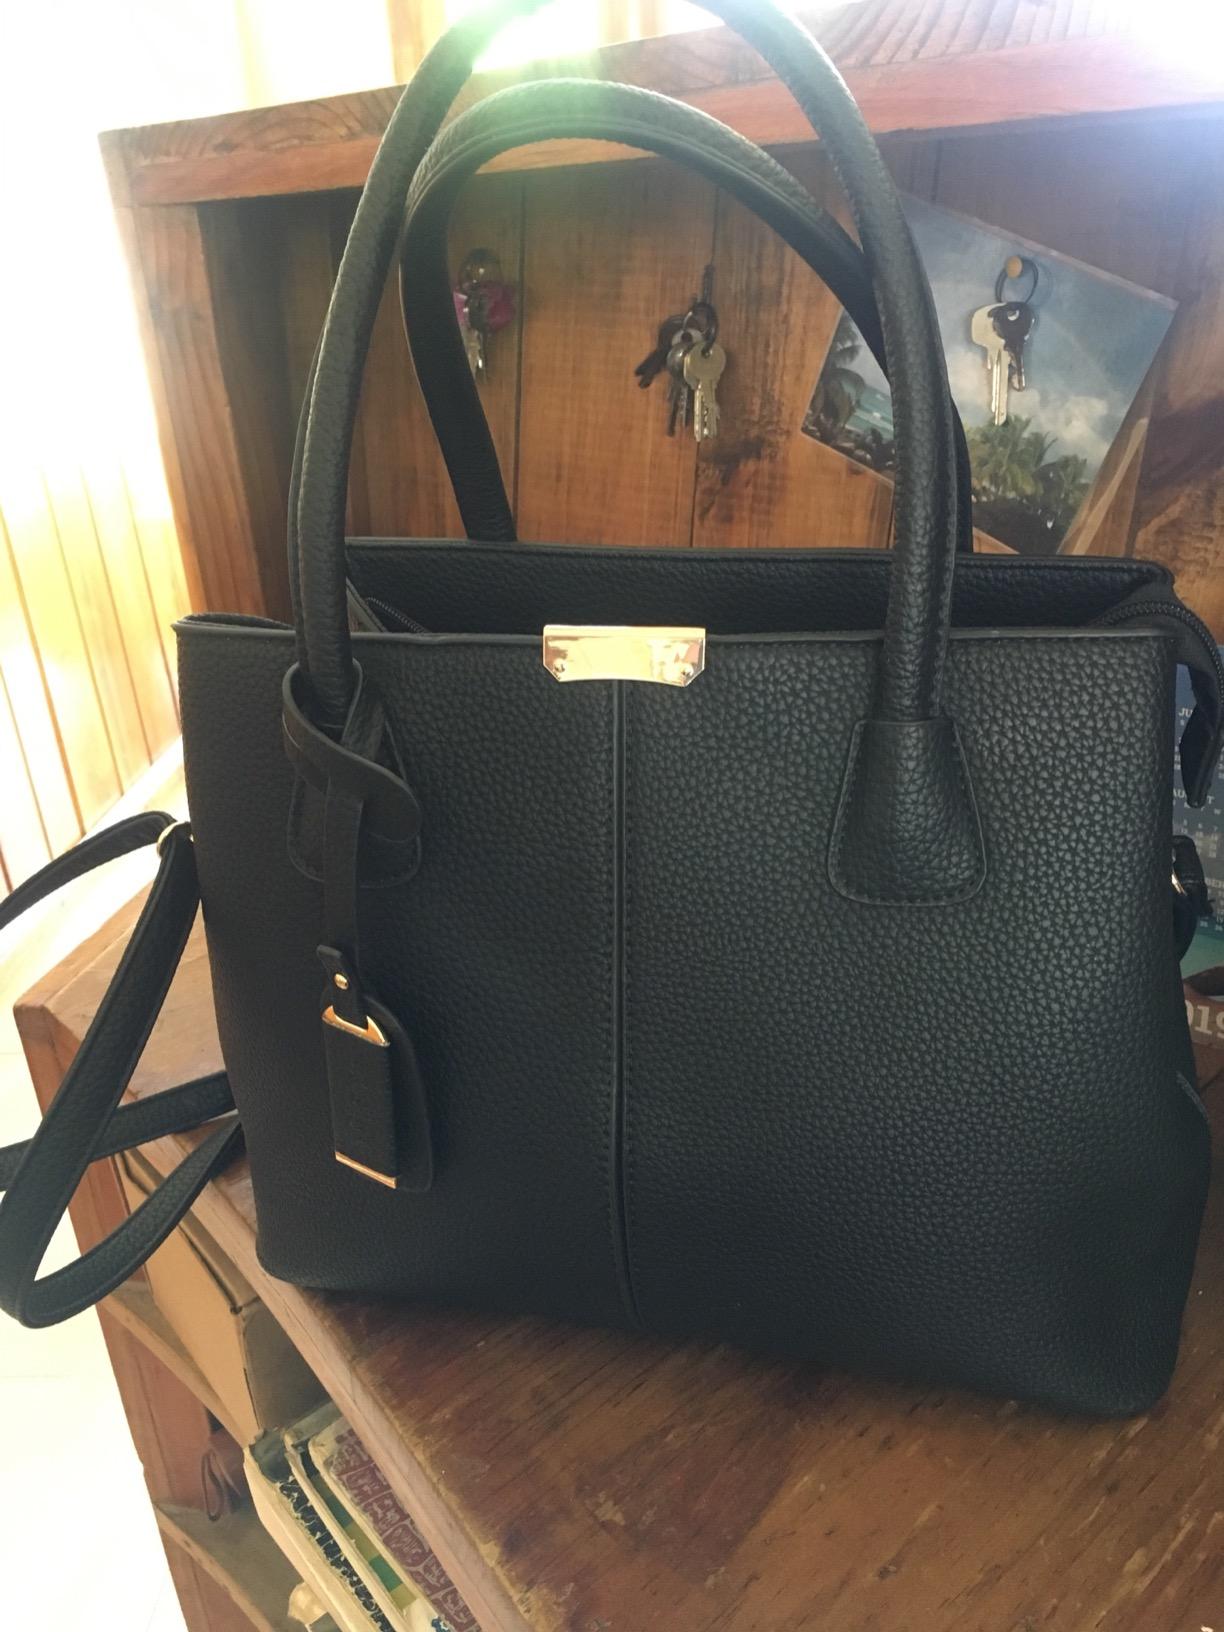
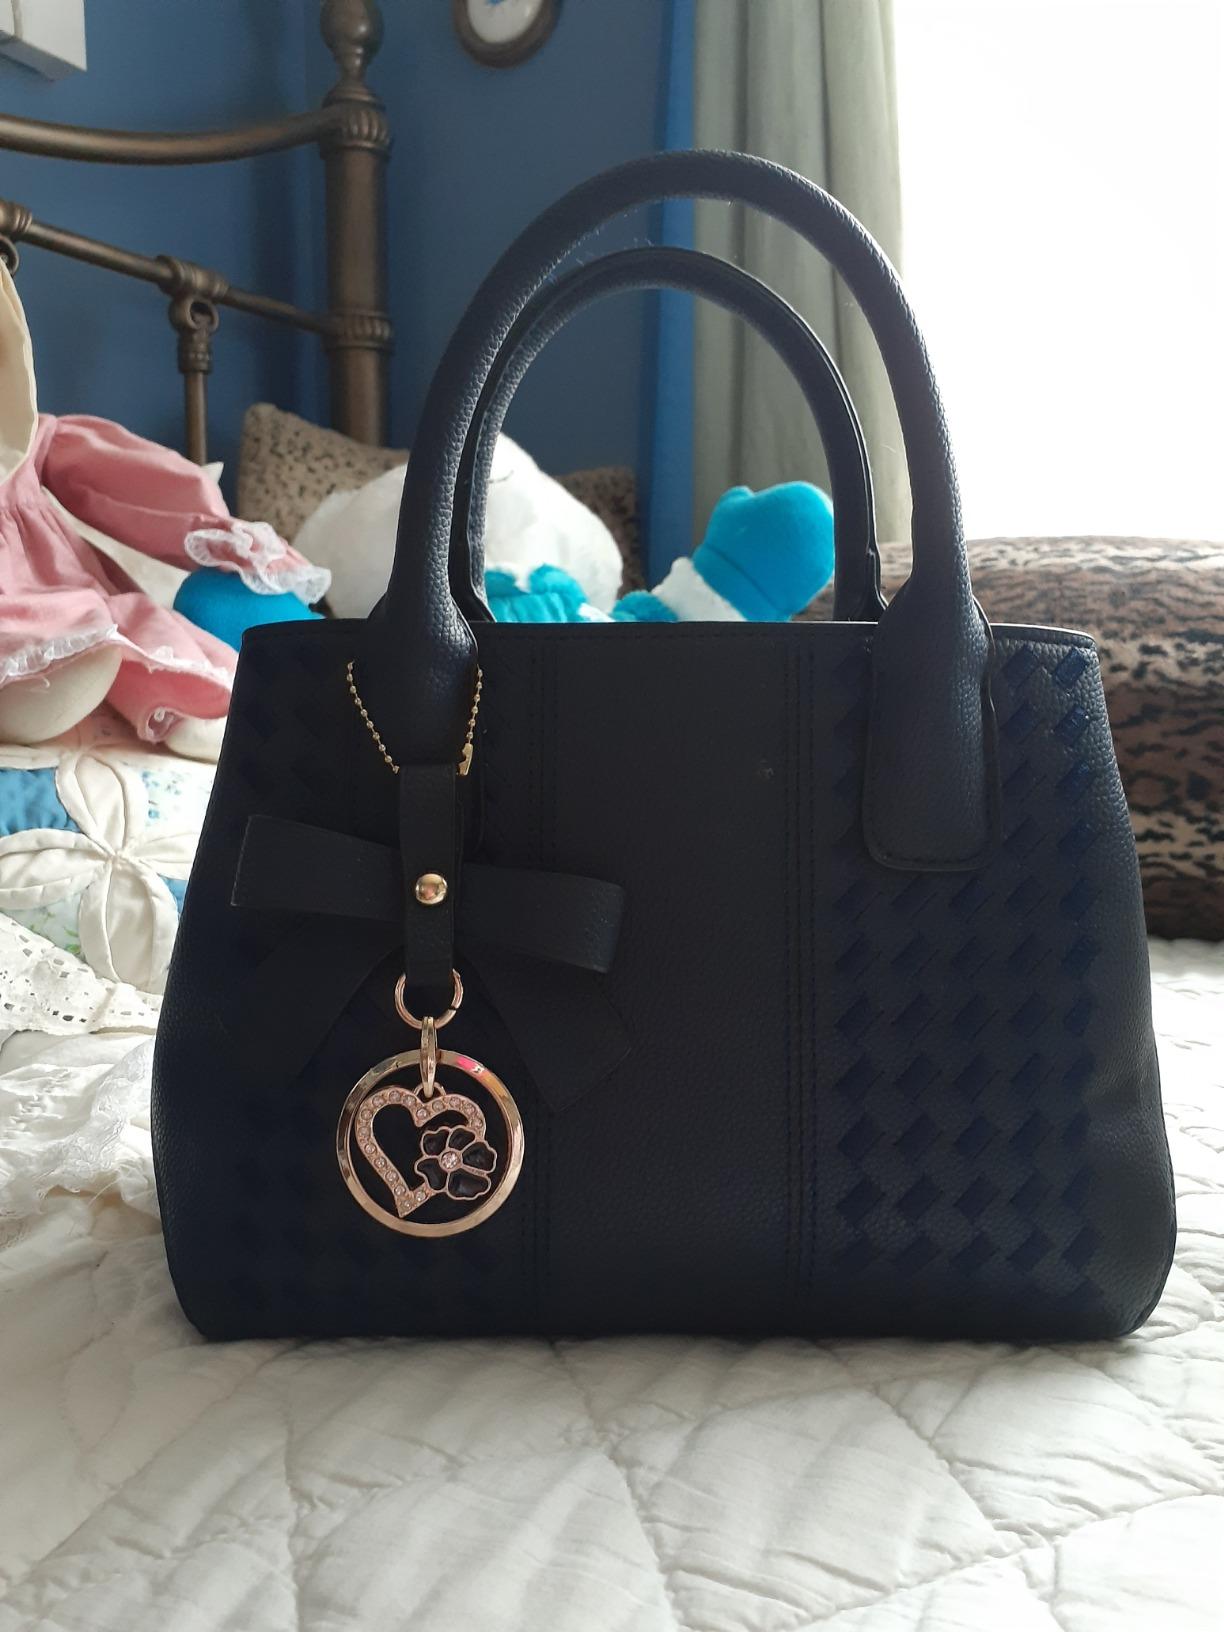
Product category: accessories_handbag
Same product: no